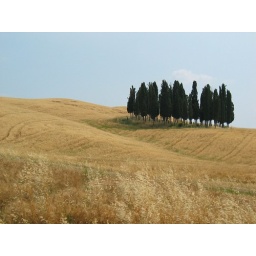
Taken out the window of a moving car in Tuscany